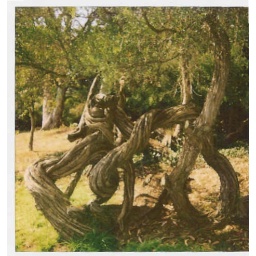
crazy trees in the golden gate st park